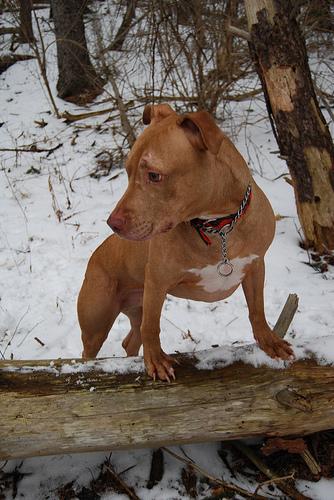
Breed: american pit bull terrier